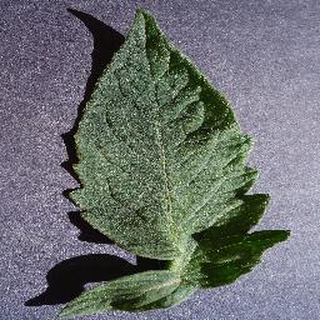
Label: healthy_tomato